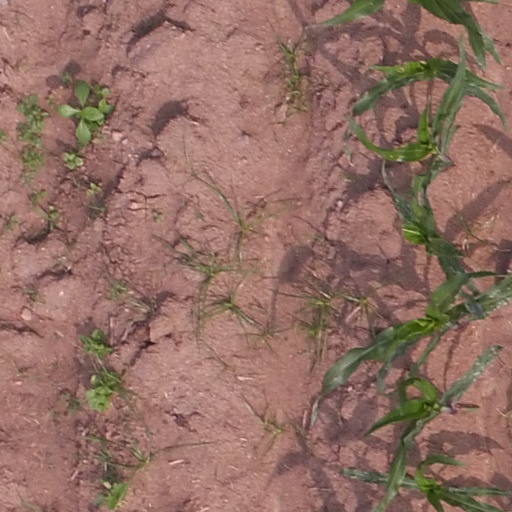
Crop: maize; corn